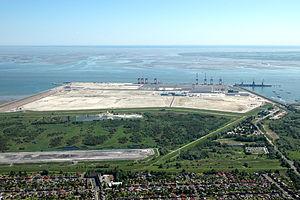
Le terme de « range nord-européen », ou de « rangée nord-européenne », est la traduction de l'expression anglaise Northern range, utilisée dans l'enseignement secondaire français pour désigner la concentration des principaux ports européens alignés le long du littoral méridional de la mer du Nord, servant de façade maritime à un vaste territoire centré sur l'Europe rhénane.